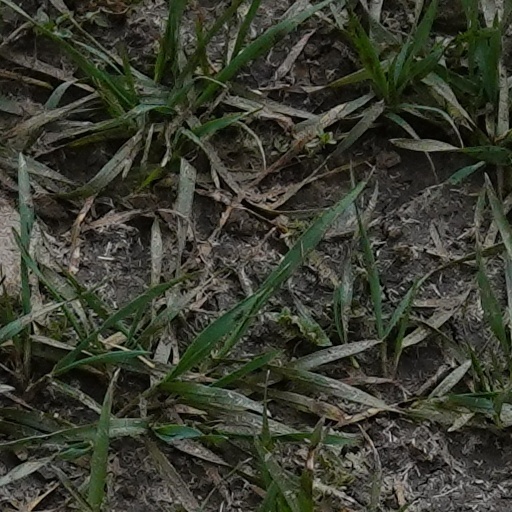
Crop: wheat